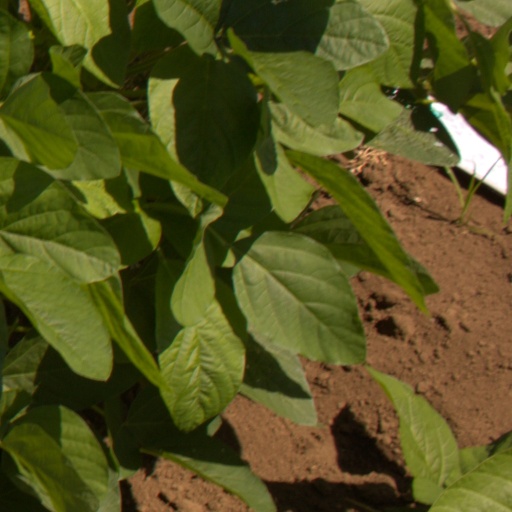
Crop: soybean